Anti-genre

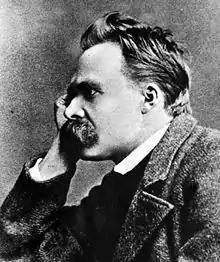
Friedrich Wilhelm Nietzsche.

The anti-genre, in literature, comes into being in particular during the mid to late 19th century. Both Fyodor Dostoyevsky's 1864 novel Notes from Underground, with his introduction of the anti-hero (referred to as the Underground Man) as well as Friedrich Nietzsche's The Antichrist published in 1895, represent early works in the tradition.